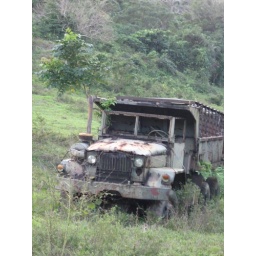
a tree grows in truck